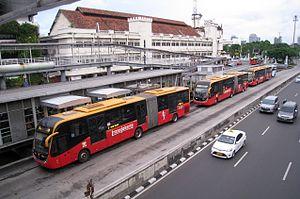
Le TransJakarta est le réseau de transport par bus à haut niveau de service en site propre de Jakarta, la capitale de l'Indonésie, étant mis en place pour offrir aux habitants de la métrolpole un moyen de transport en commun rapide et confortable, dans une ville réputée pour ses embouteillages.